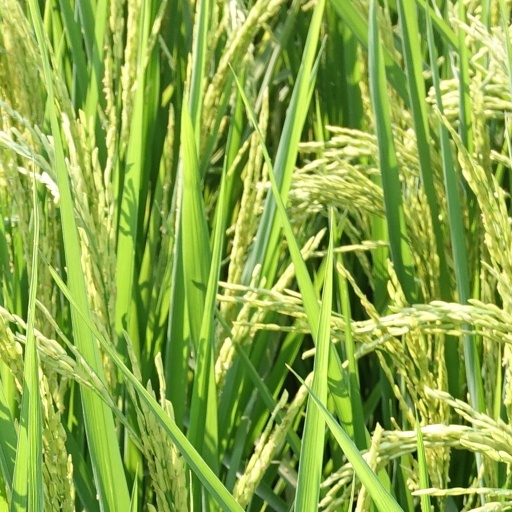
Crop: rice